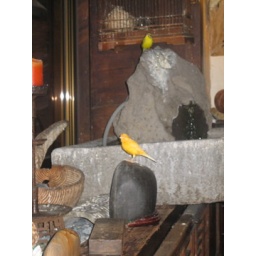
These are birds that fly around the tea house we were at